Gilson Willets

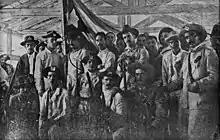
Volunteers for the Spanish–American War including many Cuban cigar workers from Tampa, Florida in 1898

Gilson Willets (August 10, 1869 - 1922) was a journalist, author, and screenwriter in the United States. He was born in Hempstead, New York. He wrote for "Leslie's Weekly", "Collier's Weekly" and many other publications. He covered the Spanish–American War in Cuba. He traveled widely before becoming a production manager for Pathé. His work includes several film serials.